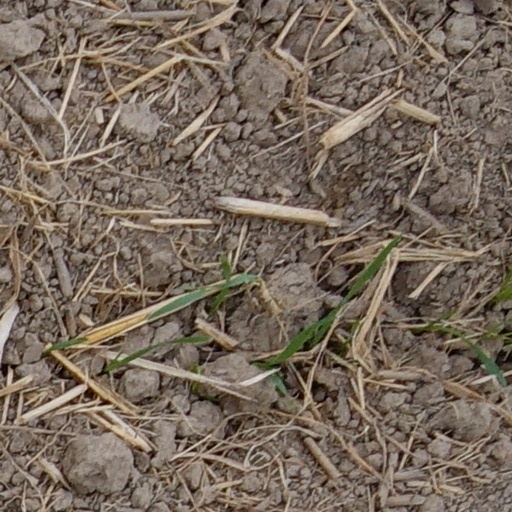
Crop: wheat